Jean Delarge

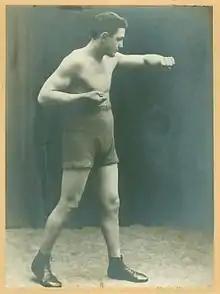
Jean delarge

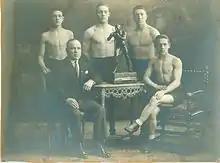
OLYMPIADE 1924 RETOUR A LIEGE 1

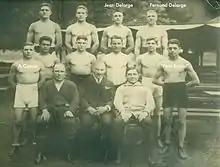
Jean deluge gold medal boxing olympics 1924Fernand Delarge Champion d'europeA Genon Champion d'Europe Welter

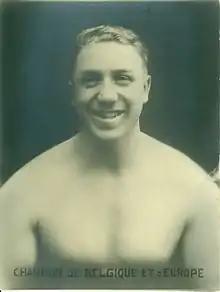
Jean delarge Champion de belgique et d Europe

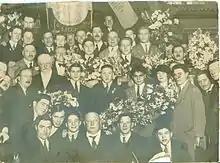
retour a liège après les jeux olympiques de 1924 avec la médaille d'or en boxe. Acceuil a l'hotel de ville de liege

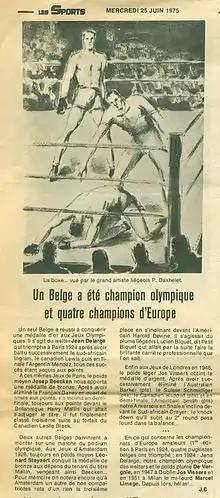
Jean delarge Champion de belgique et d Europe 2

Jean Delarge (6 April 1906 – 7 July 1977) was a Belgian welterweight professional boxer who competed in the 1920s. He was born in Liège. Delarge won the gold medal in boxing at the 1924 Summer Olympics in the welterweight category, defeating Héctor Méndez in the final.